Randy Randleman

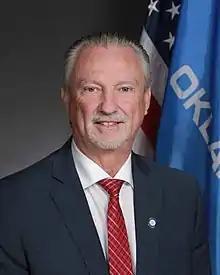

Randy Randleman (born January 25, 1954) is an American politician who served in the Oklahoma House of Representatives representing the 15th district from 2018 to 2024.